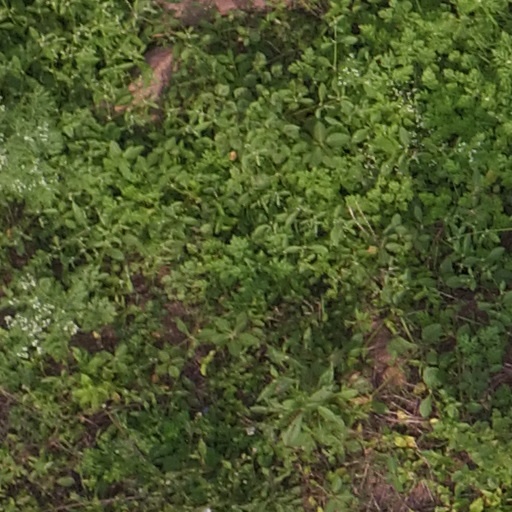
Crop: maize; corn